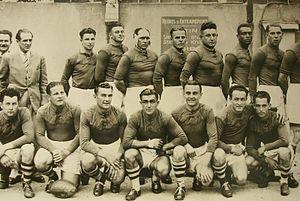
""La Grande Equipe"" Fumel année 40s"
L’Union sportive Fumel Libos ou USFL est un club français de rugby à XV des communes de Fumel et de Monsempron-Libos en Lot-et-Garonne.